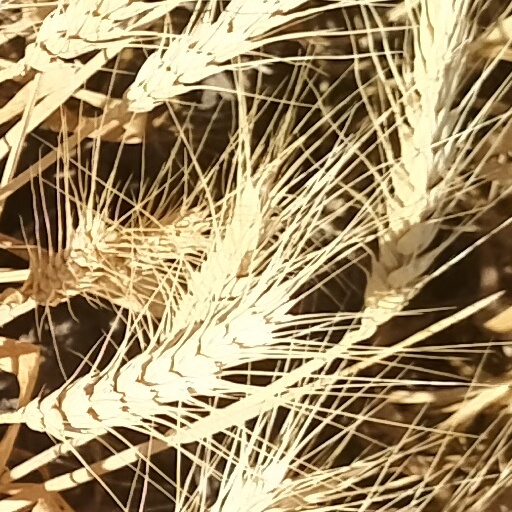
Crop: wheat